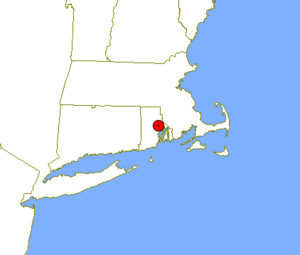
Warwick (Rhode Island)
Warwicks beliggenhed i Rhode Island
Woonsocket er en amerikansk by i Kent County, i staten Rhode Island. I 2005 havde byen et indbyggertal på 87.233.